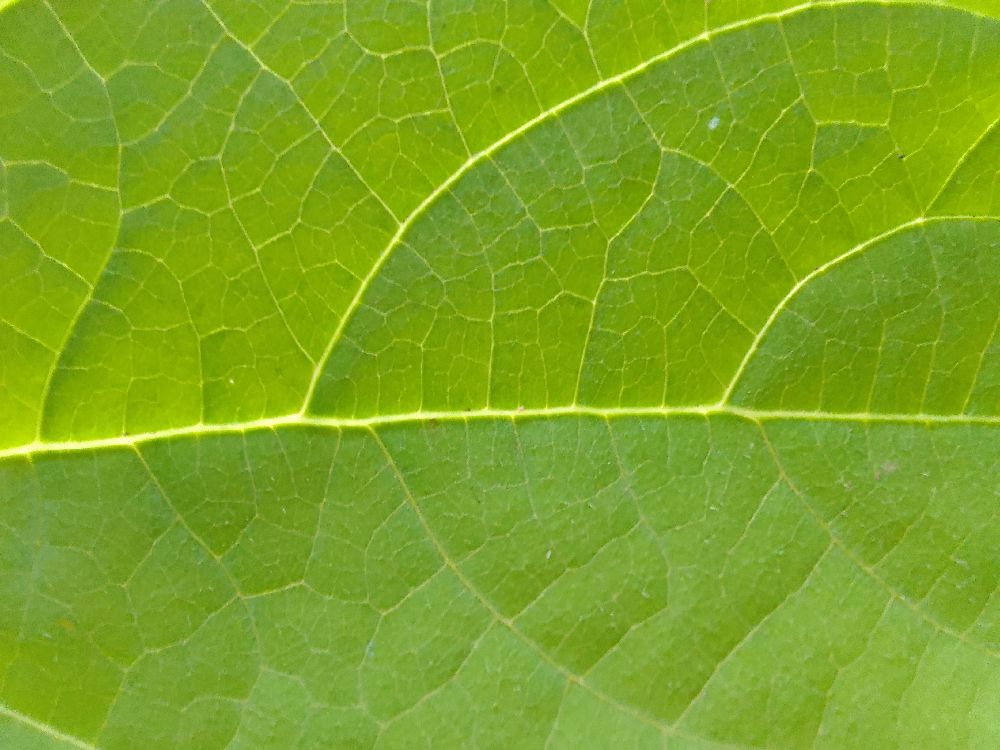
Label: healthy